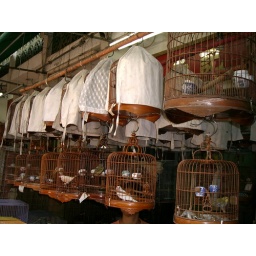
Pictures from the Yuen Po bird market in Mongkok. Taken July 2007.